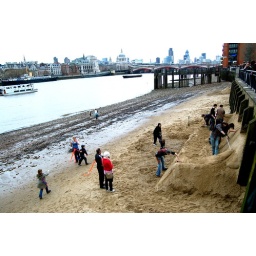
Dirty Beach building the world's biggest sand sofa on the southern banks of the Thames, near Gabriel's Wharf.